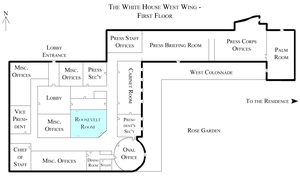
La Roosevelt Room est une salle de réunion dans l'aile Ouest de la Maison-Blanche. Située presque au centre de cette aile, elle est près du bureau ovale. Cette pièce est nommée d'après les deux anciens présidents américains Theodore Roosevelt et Franklin Delano Roosevelt, les deux ayant largement contribué à la conception et à la construction de cette aile Ouest.